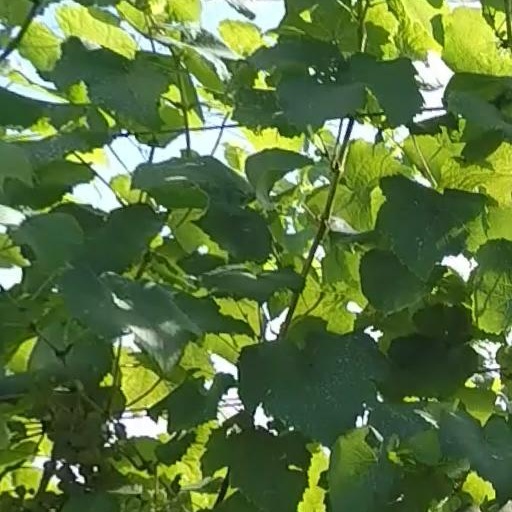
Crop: grape